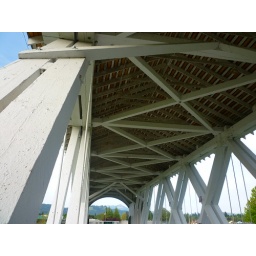
check out the red and white boards in the ceiling/roof.